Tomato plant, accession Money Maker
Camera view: vertical (180 deg); turntable rotation: 90 degrees
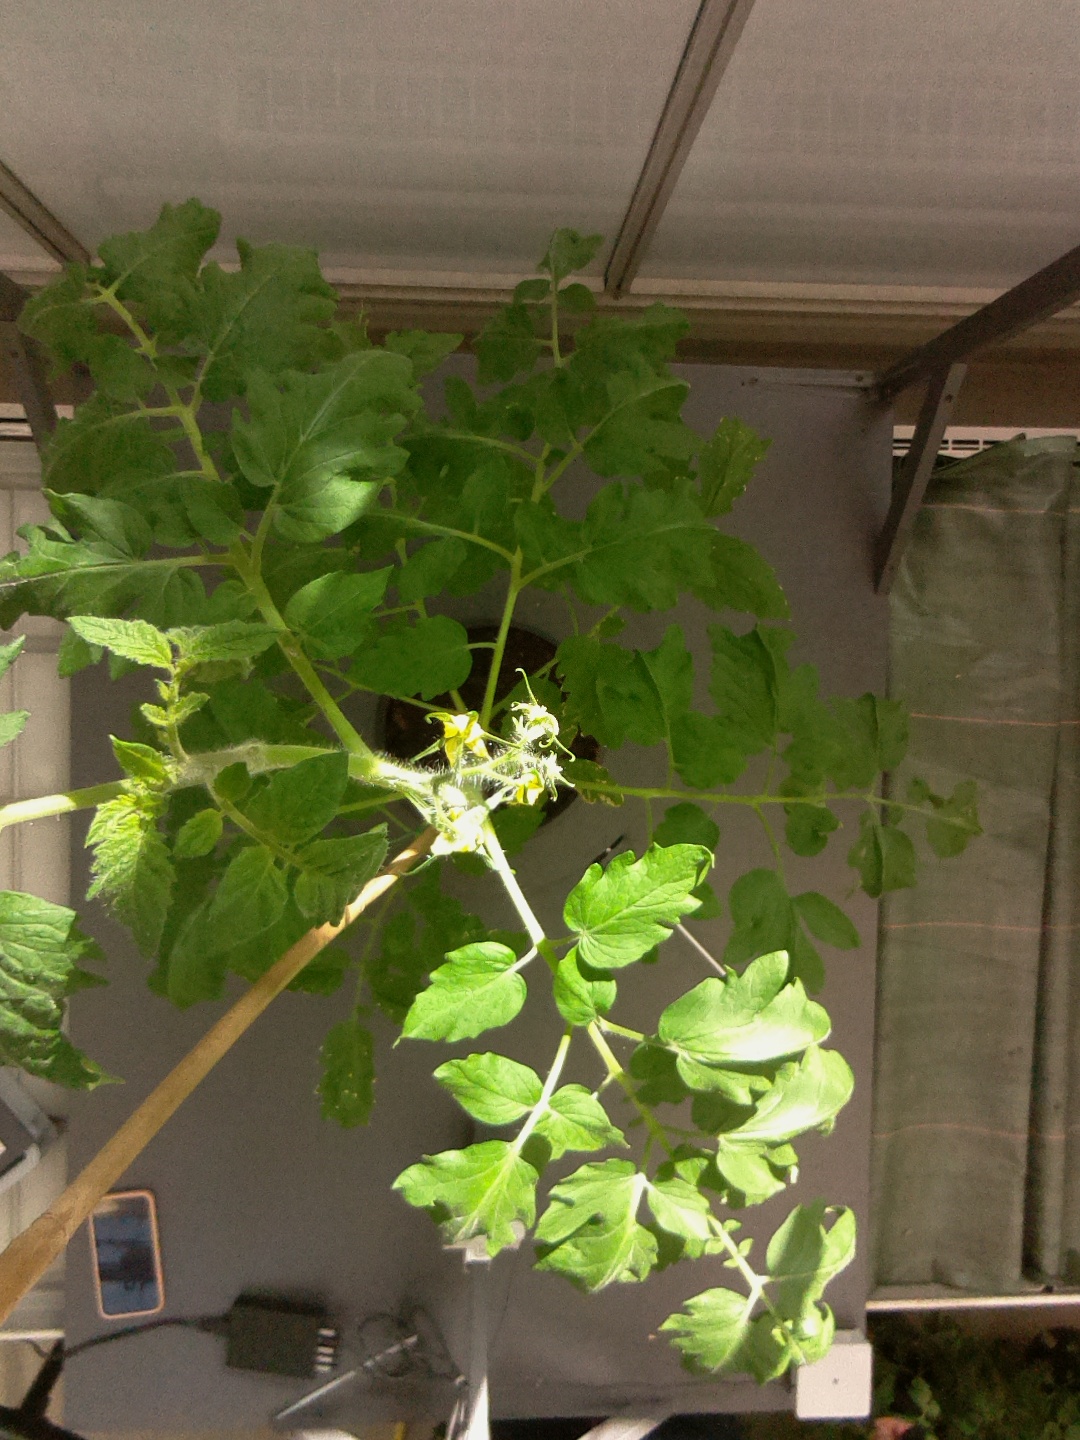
BBCH growth stage 63: 30%-40% of flowers open